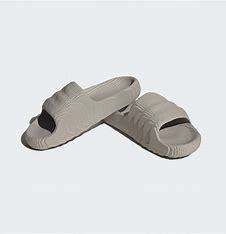
Brand: Adidas
Model: Adilette 22